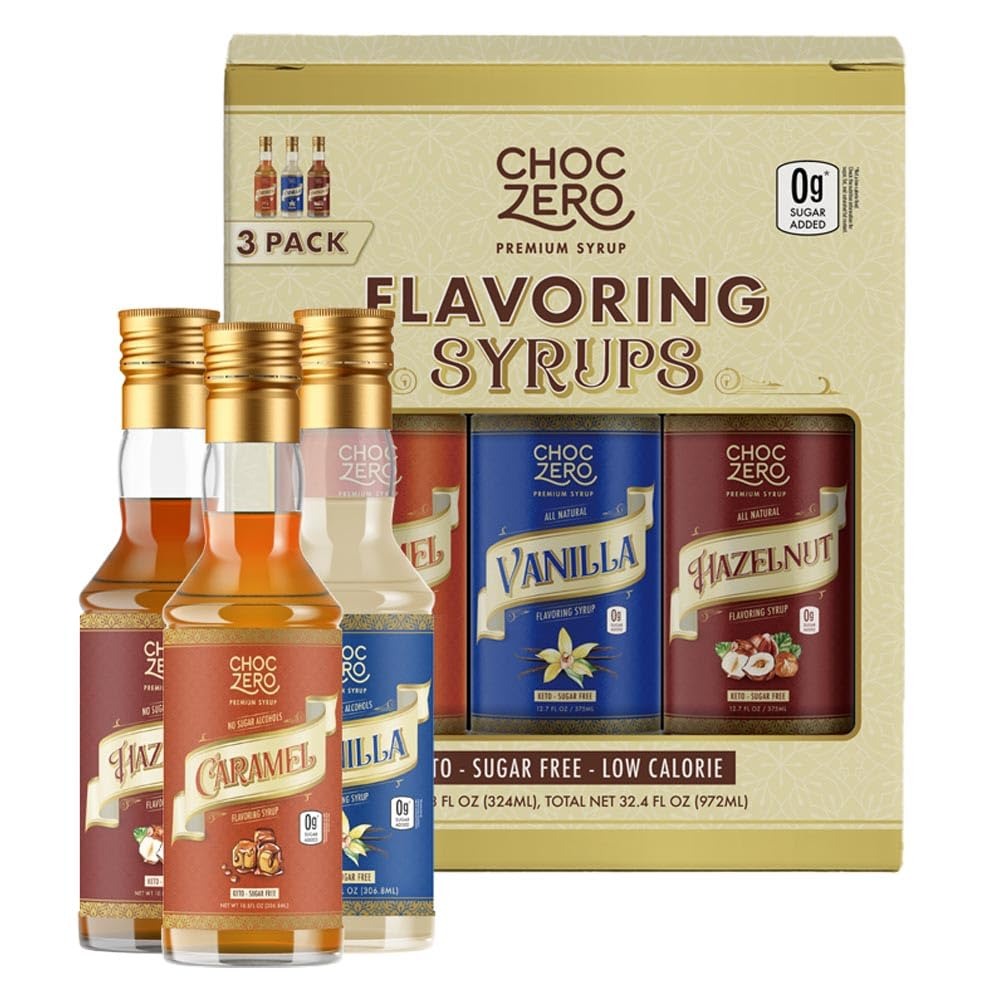
Item Name: ChocZero Sugar Free Syrup Variety Pack Sampler for Coffee - Caramel, Hazelnut, and Vanilla Flavoring Syrups - Keto Friendly, Zero Sugar (3 Bottles, 10.8 Ounces Each)
Value: 32.4
Unit: Fl Oz

Price: 12.99